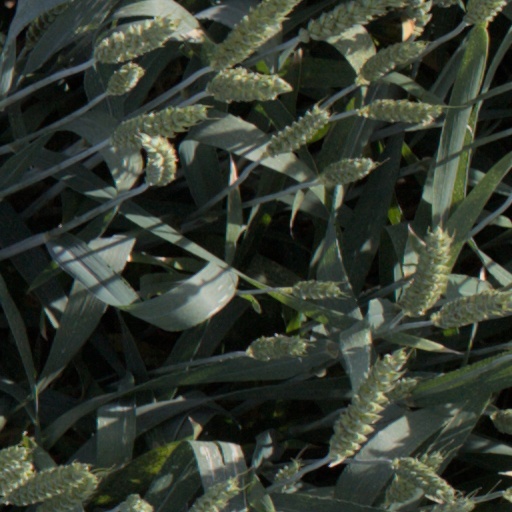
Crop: wheat